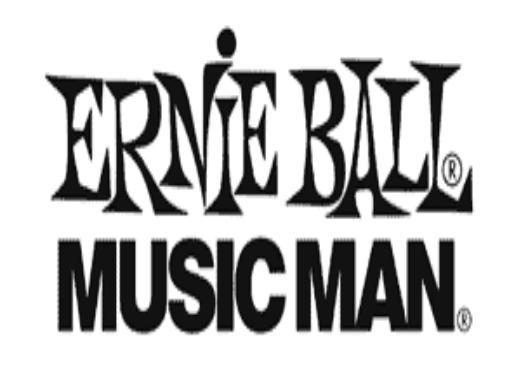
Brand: music man-1
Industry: Leisure